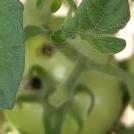
Crop: Tomato
Condition: helicoverpa-armigera-p